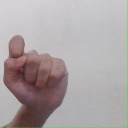
अक्षर: घ